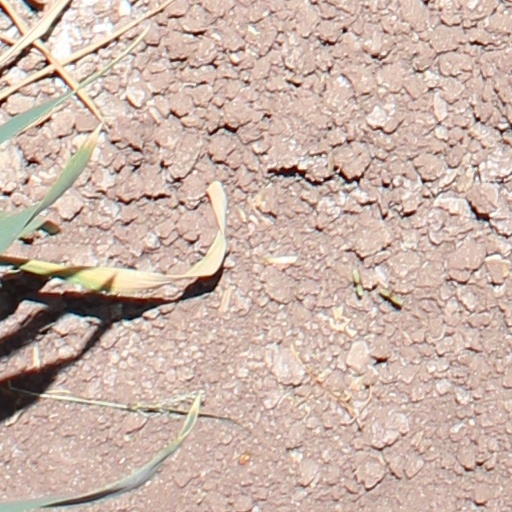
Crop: wheat